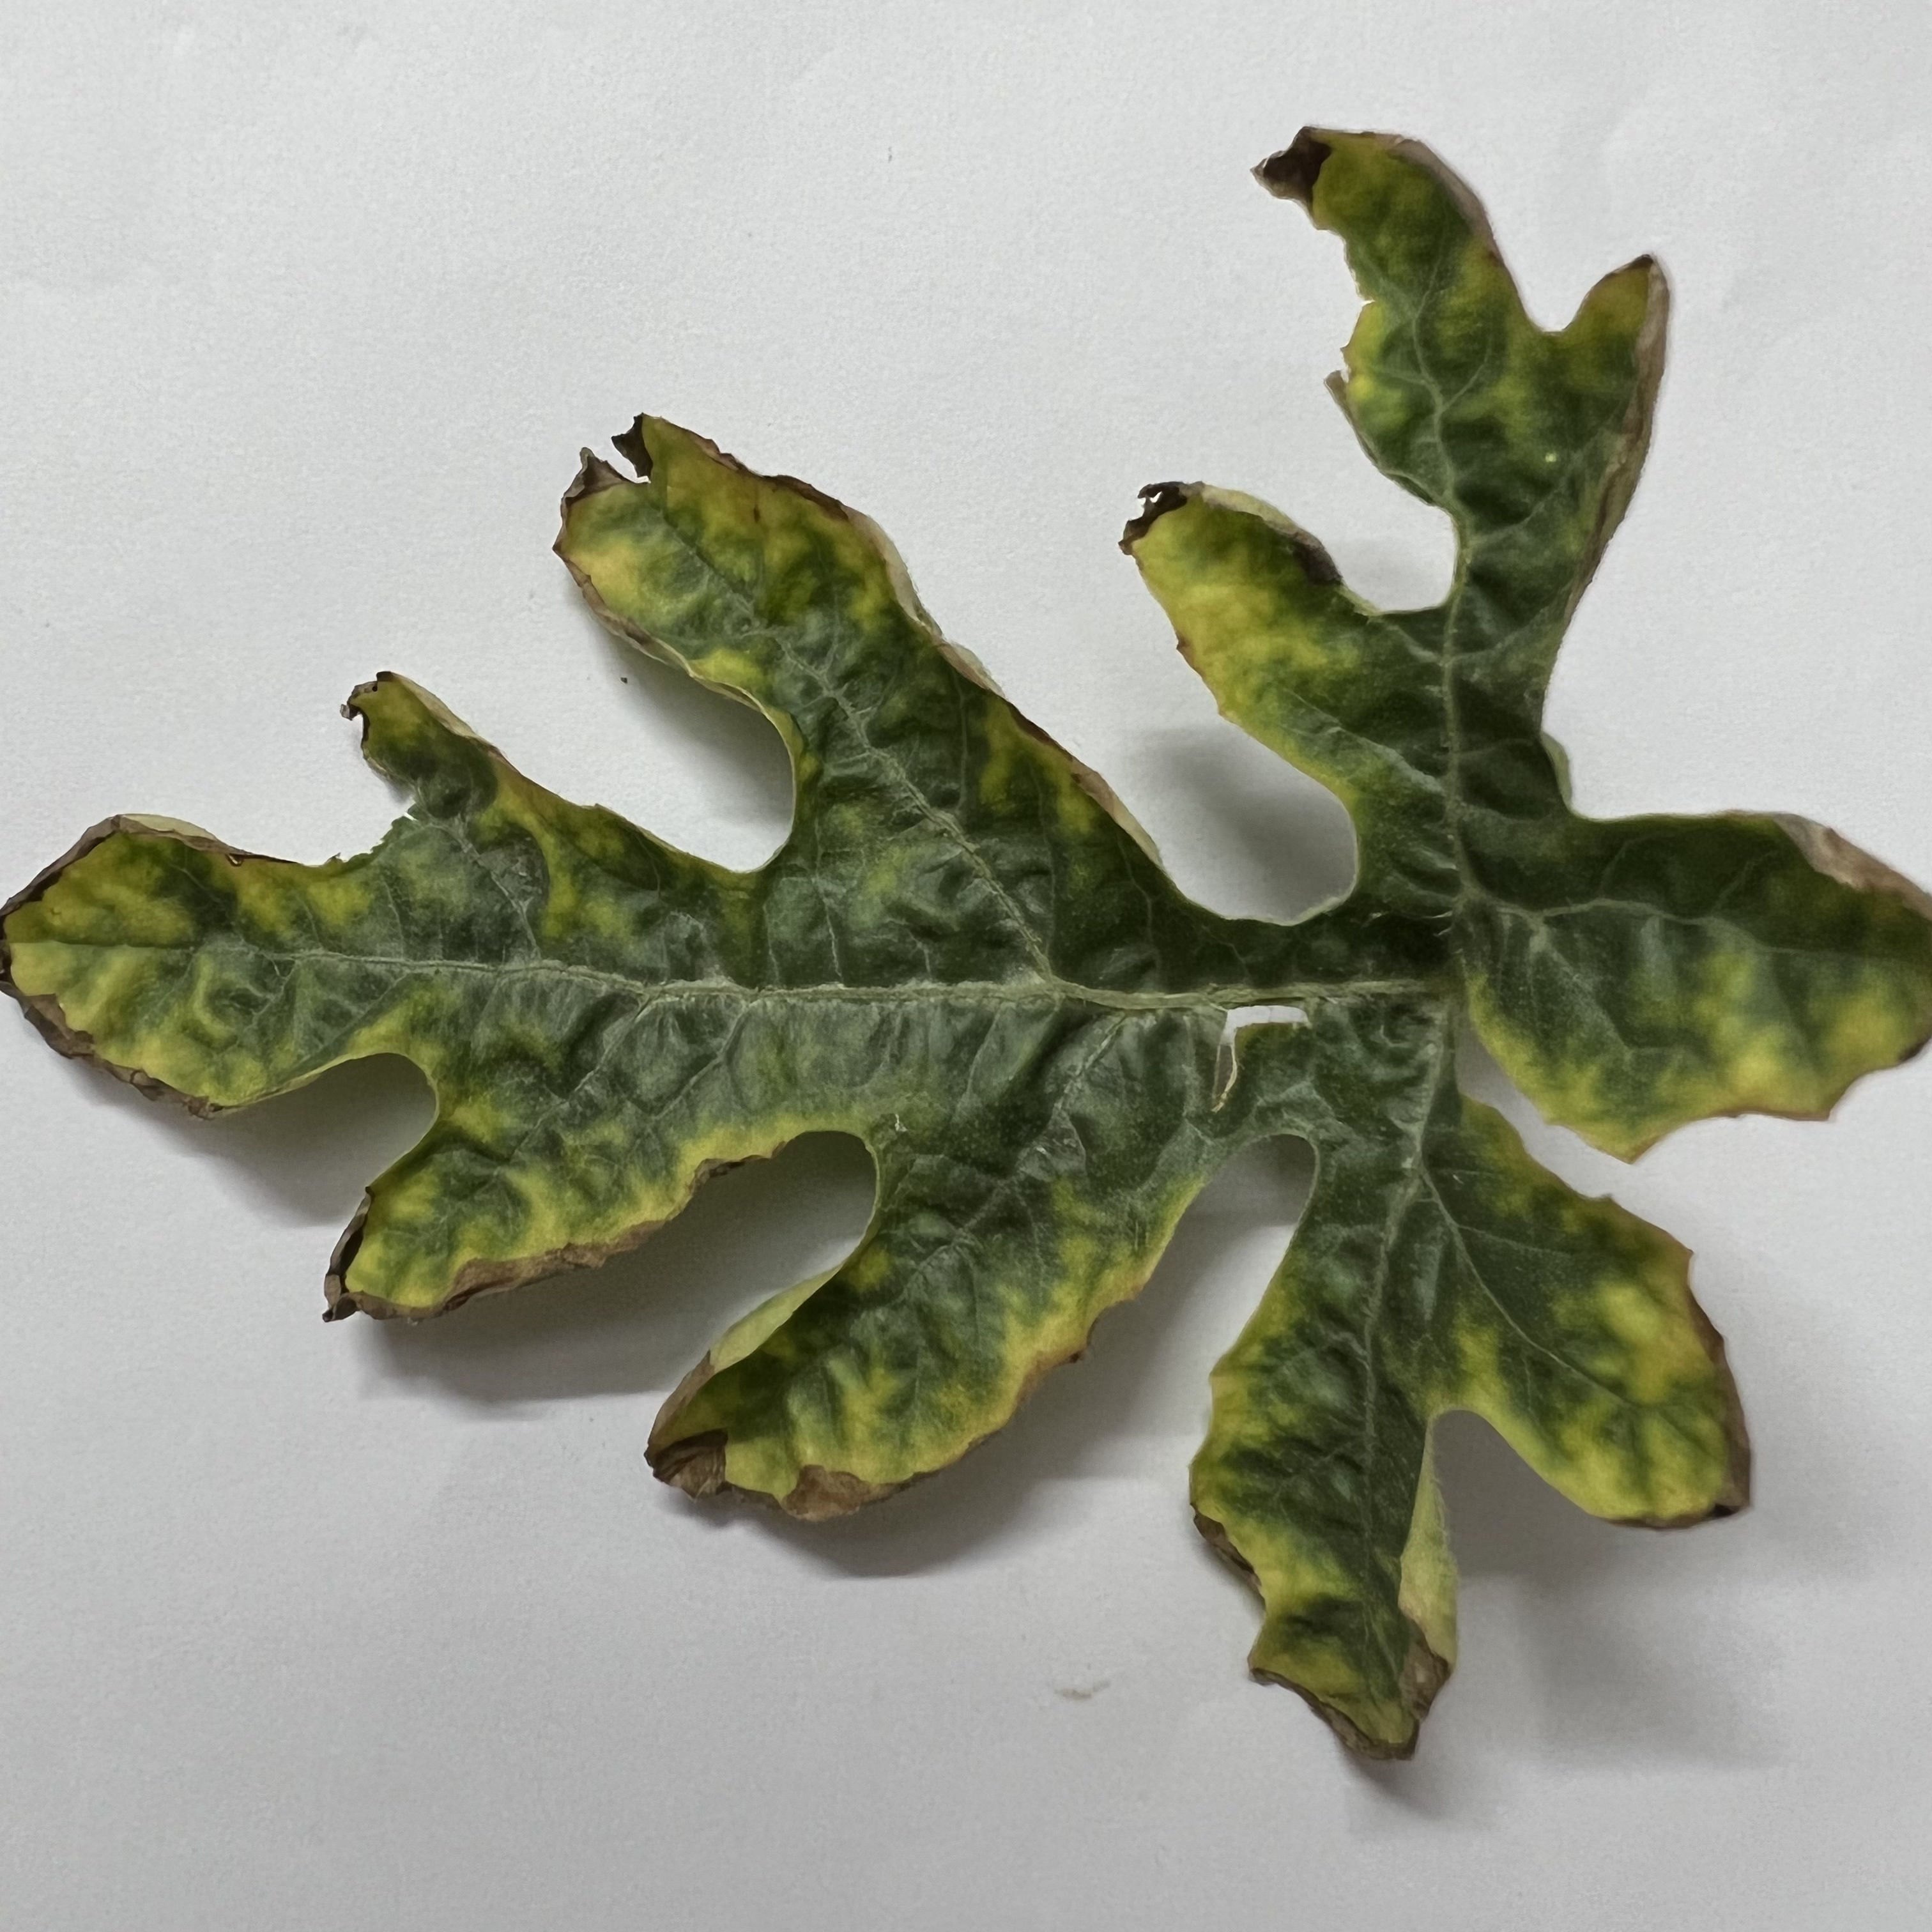
Label: Downy_Mildew